Kalanaur, Gurdaspur

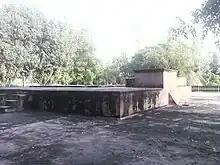
This is the crowning platform of the Mughal emperor "Akbar the Great" at Kalanaur, district Gurdaspur in Punjab

During the period of anarchy in latter half of the 18th century, the Kanhaiya Misl, a militia under Sardar Haqeeqat Singh Kanhaiya, occupied Kalanaur. His son Jaimal Singh extended his territory up to Fatehgarh Churian and shifted his residence there. Jaimal Singh's daughter Chand Kaur was married to Kharak Singh, eldest son and heir of Ranjit Singh, in 1812. Later, when the area was annexed by Ranjit Singh, he granted it to Kharak Singh. It was later granted in fief to one Raja Dina Nath, and was finally annexed into British India after the death of Divan Dina Nath in 1857.